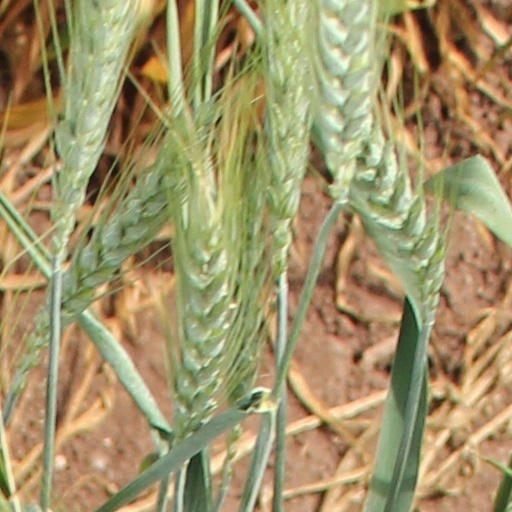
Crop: wheat